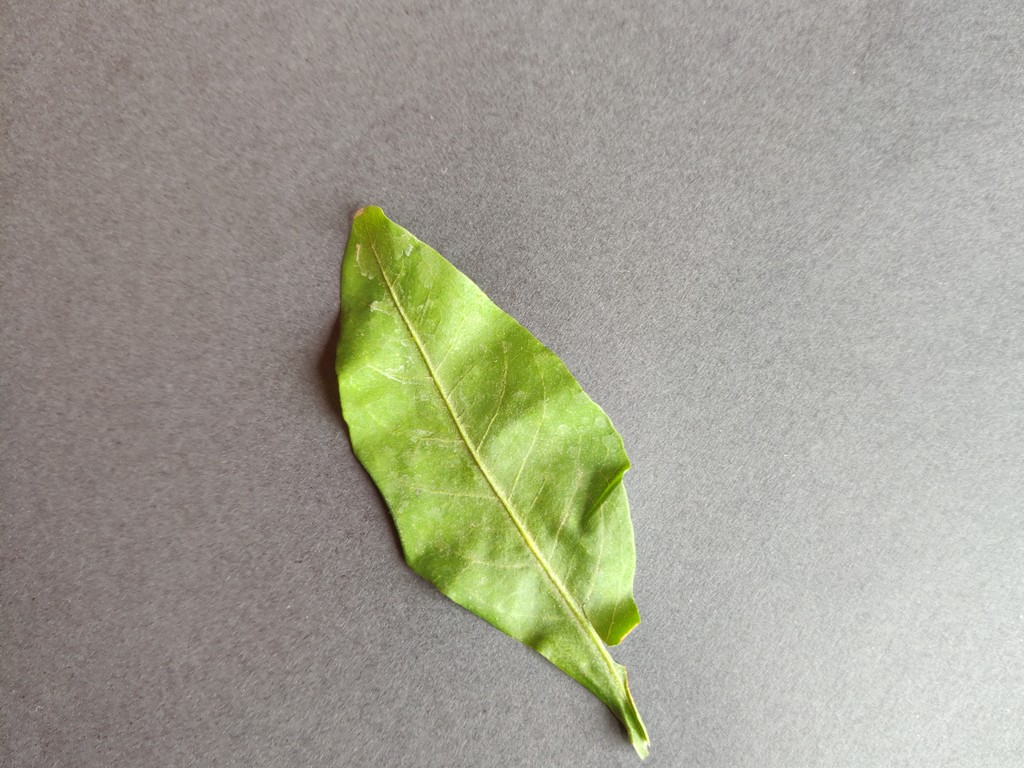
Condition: Healthy
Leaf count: single
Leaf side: front